Blackstone station

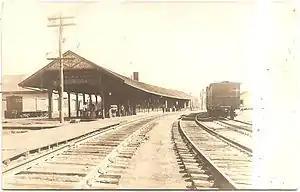
Blackstone station on a 1909 postcard

Blackstone station was a railroad station in Blackstone, Massachusetts. Opened in 1847, it was a stop for Providence–Worcester service until 1960, and Boston commuter service until 1966.